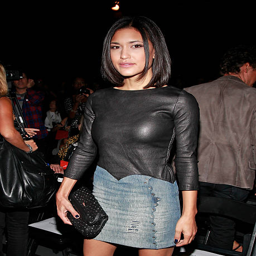
actor attends the spring fashion show during fashion week .